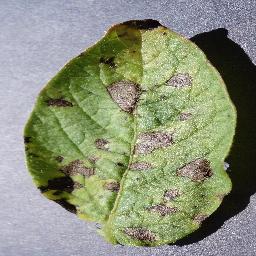
Label: Potato___Early_blight